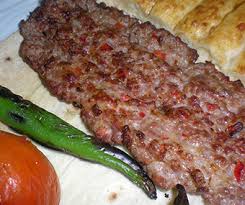
Yemek: kebap